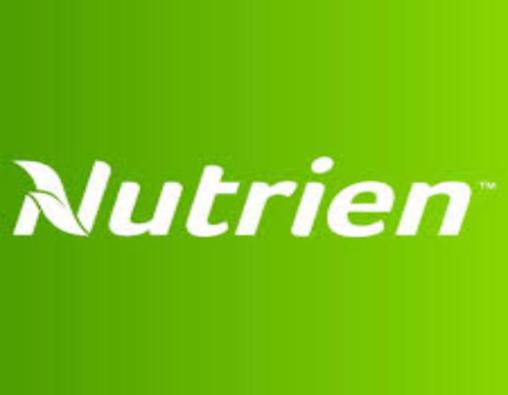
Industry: Food